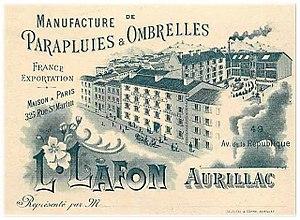
carte de visite
La Manufacture est une institution culturelle non gouvernementale reconnue par le Ministère de la Culture et les collectivités territoriales.